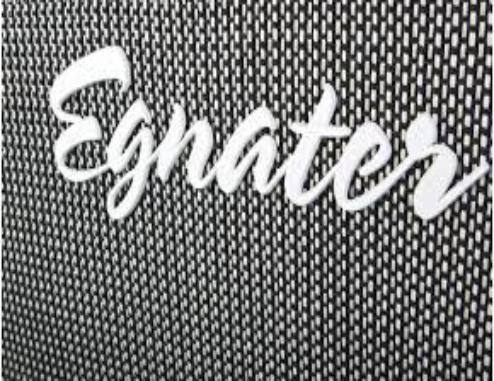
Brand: Egnater
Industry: Electronic